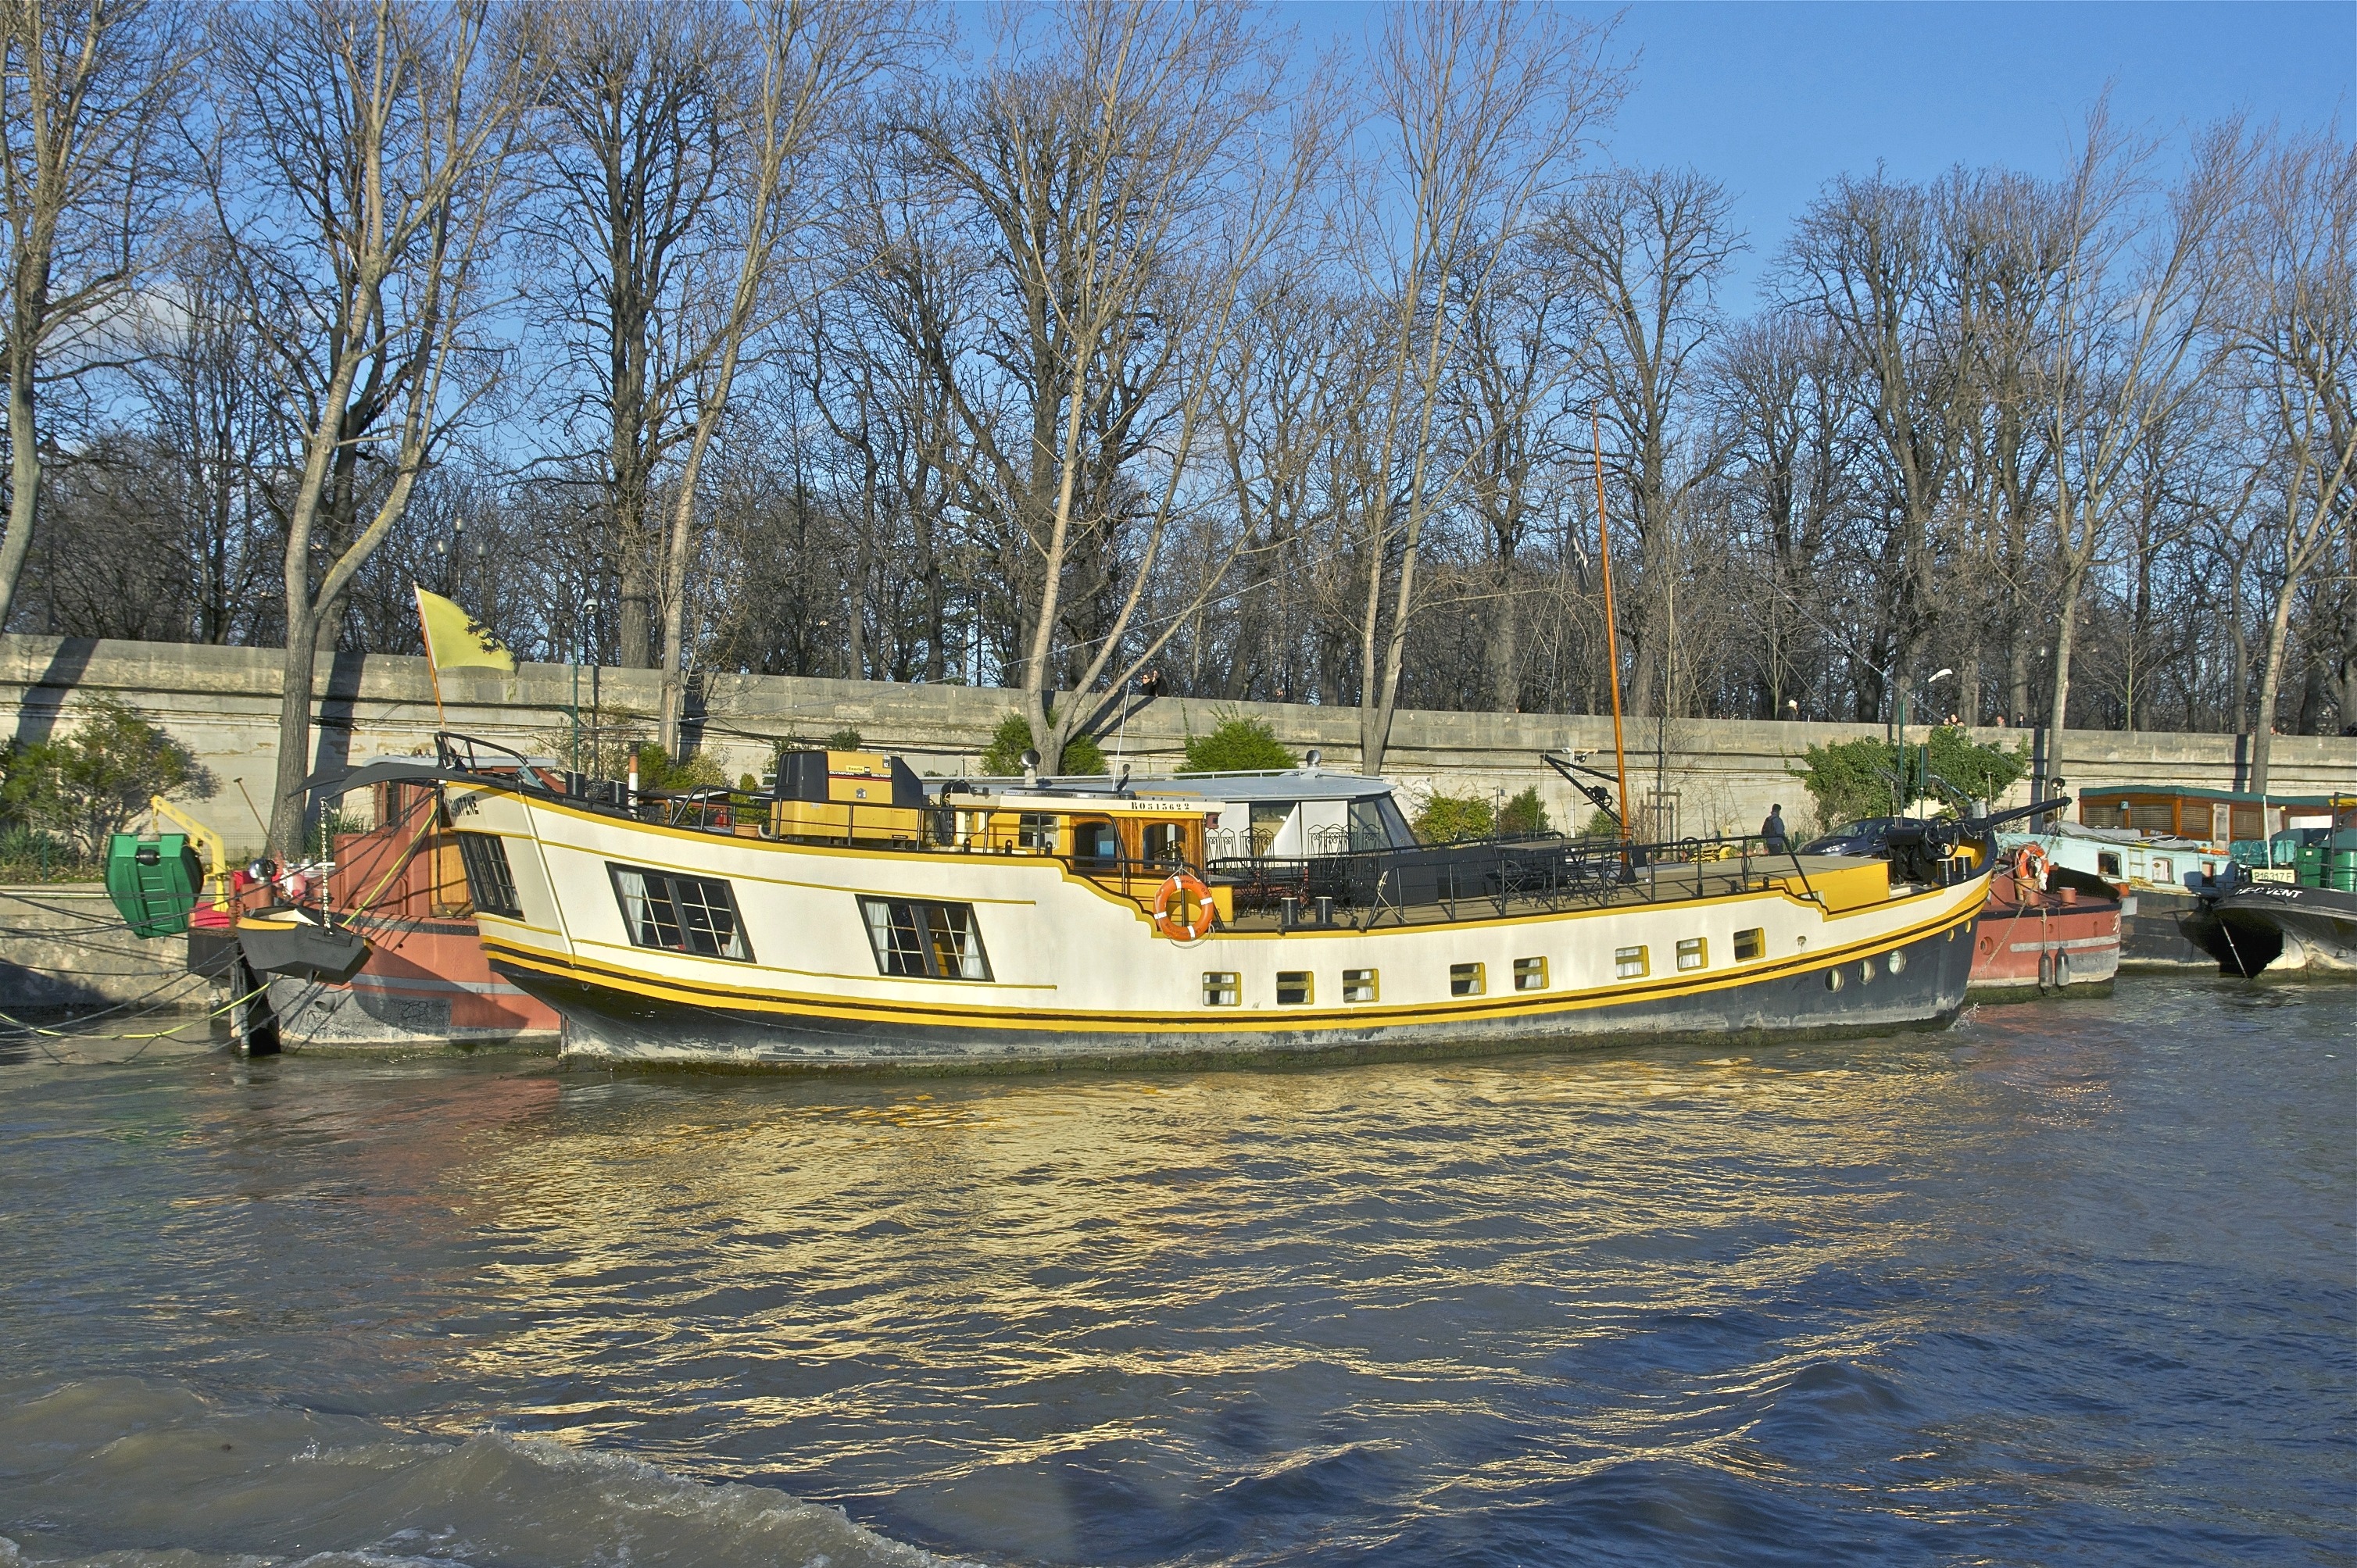
sea, water, nature, sky, boat, paris, river, canal, ship, shoreline, france, vehicle, scenic, waterway, motorboat, trees, outside, clouds, boating, reflections, channel, tugboat, watercraft, fishing vessel, watercraft rowing, house boat